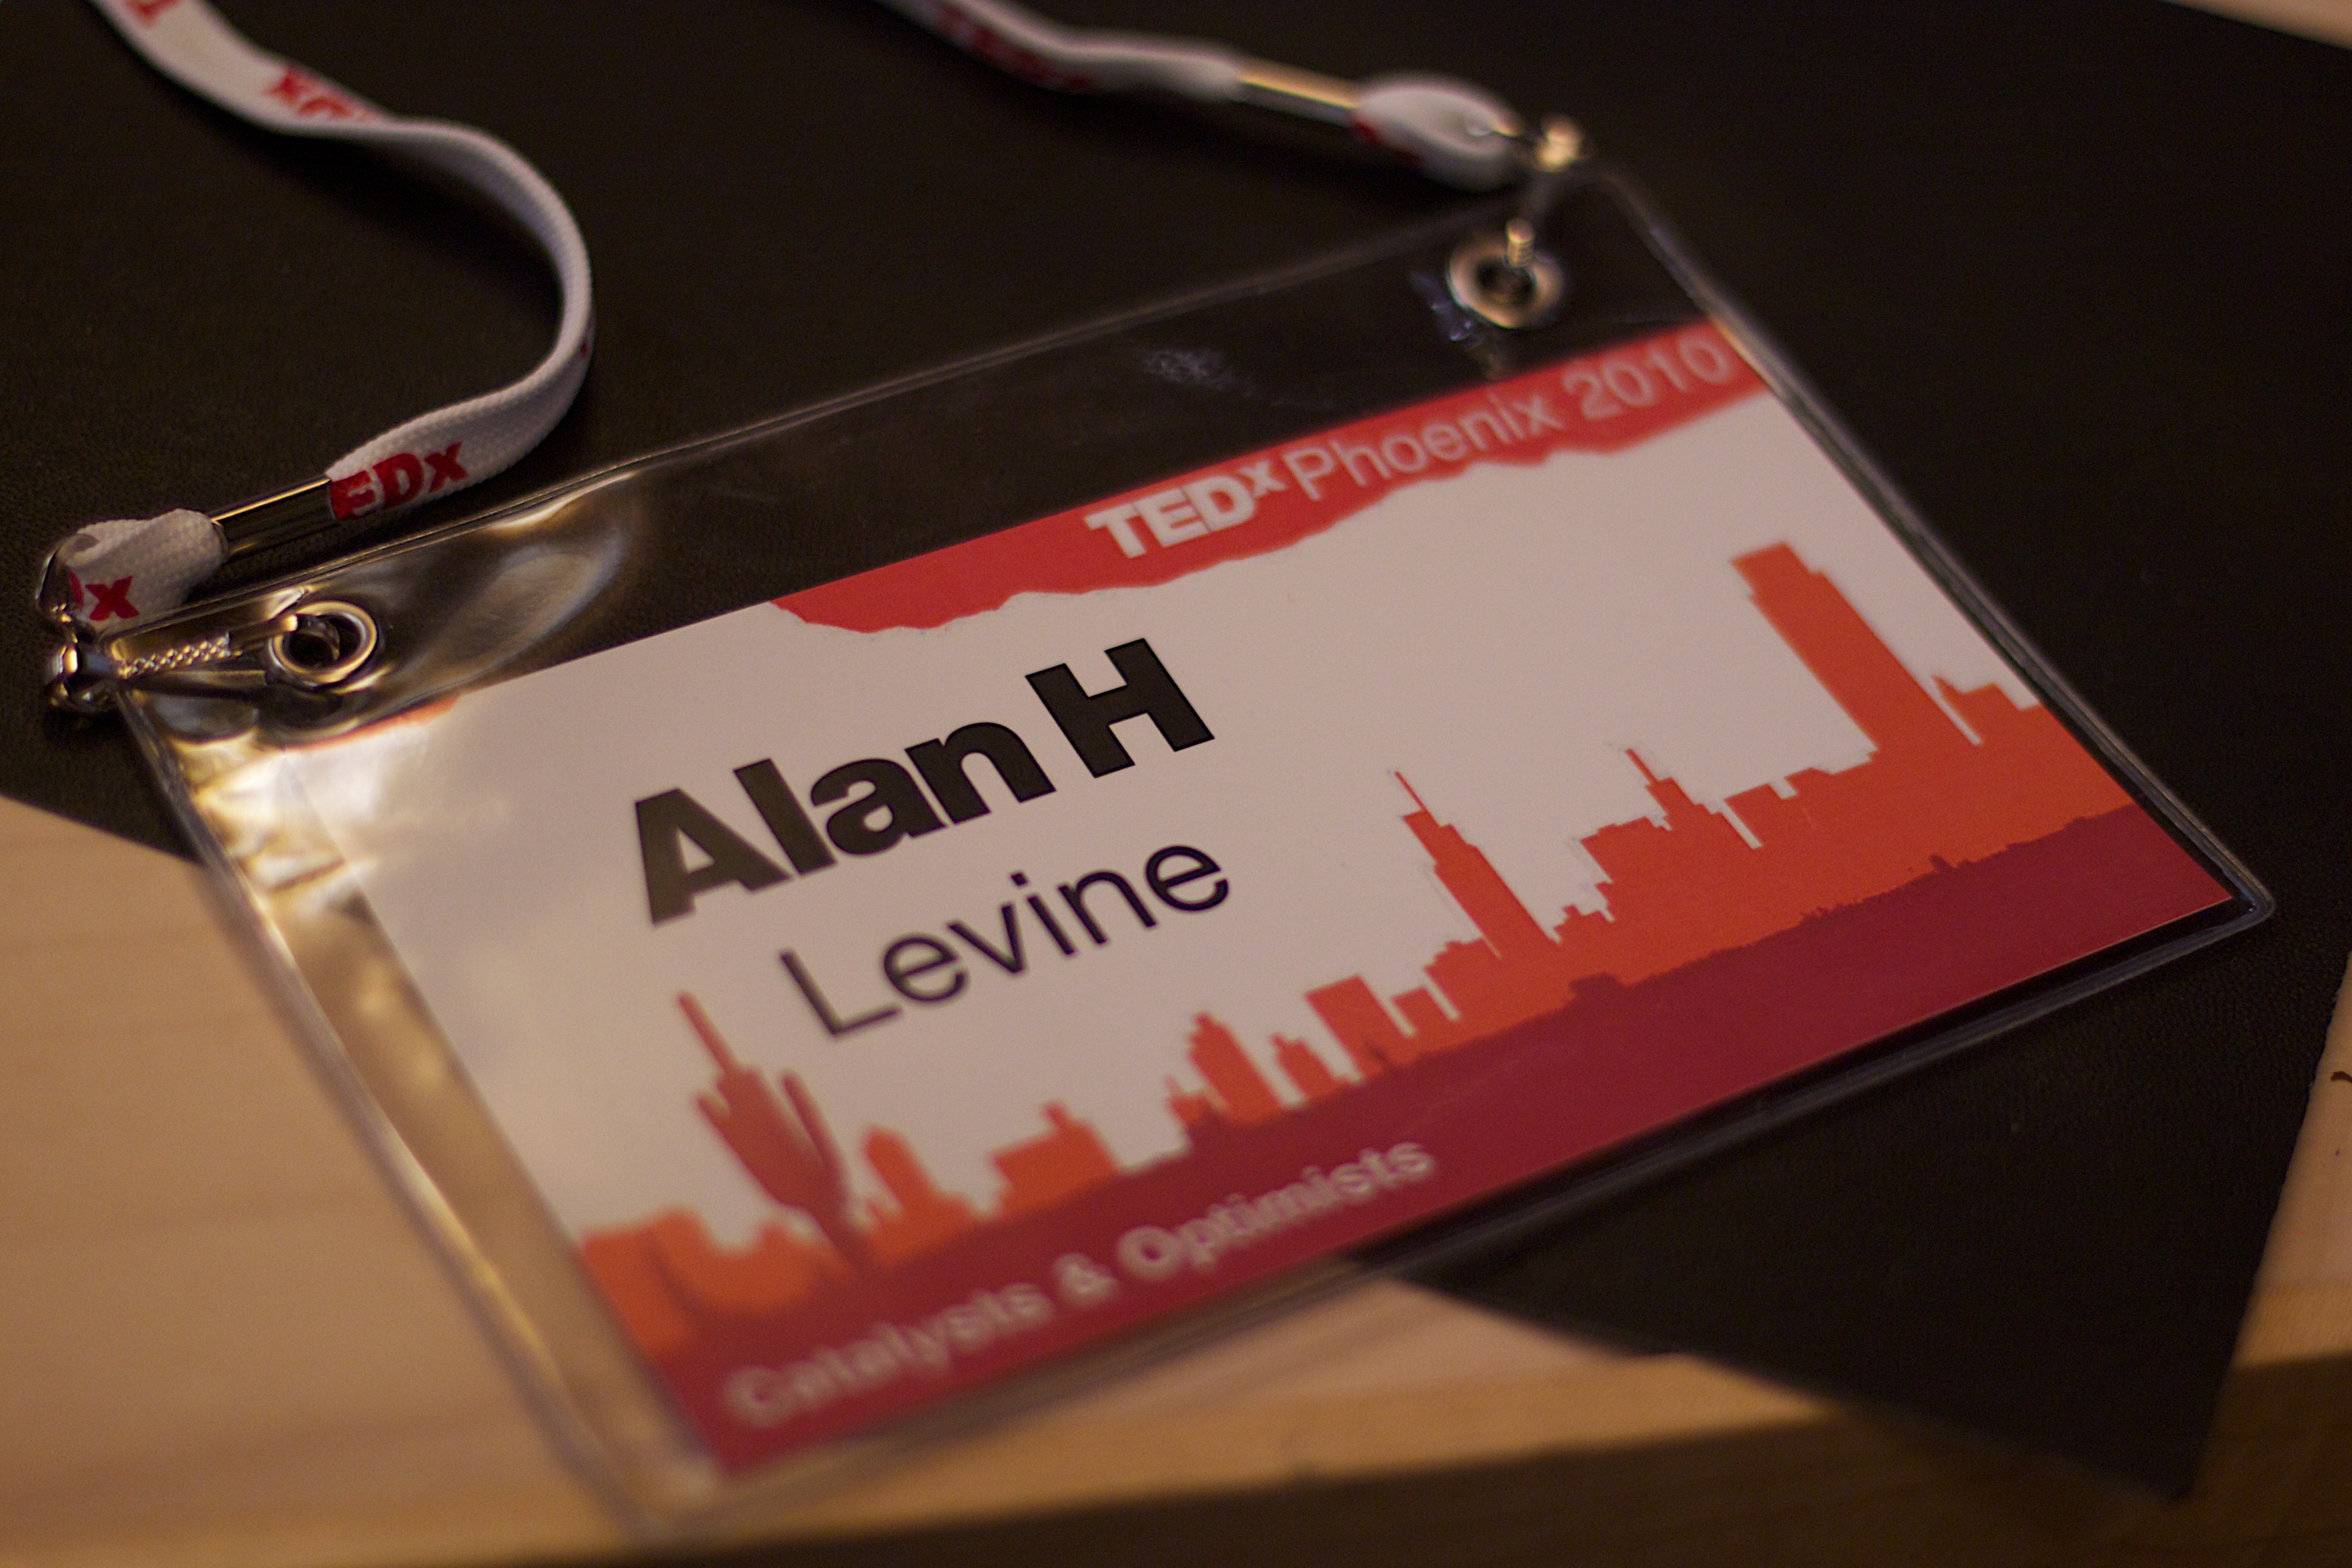
red, brand, glasses, tedx, tedxphoenix, tedxphx, tedxtedxphx, vision care